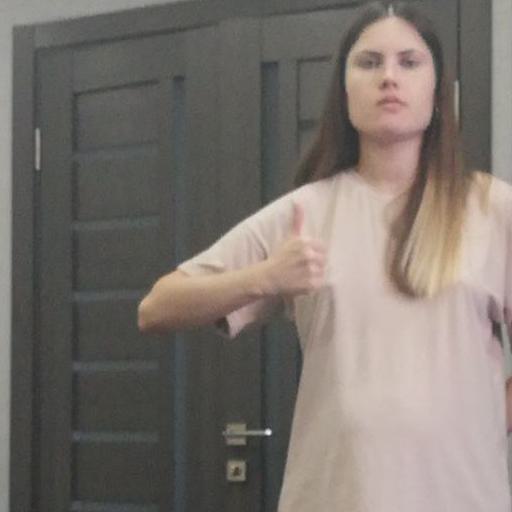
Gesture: like